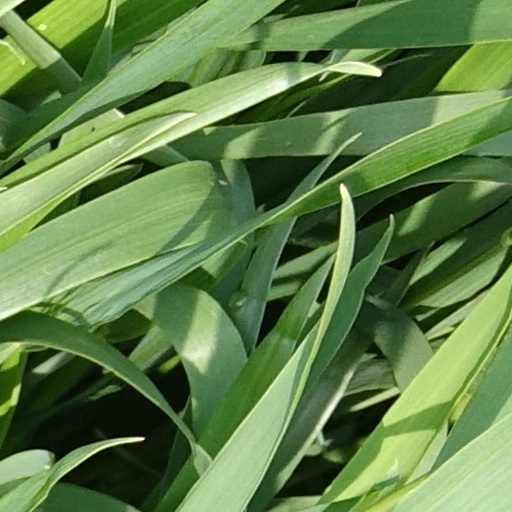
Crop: wheat